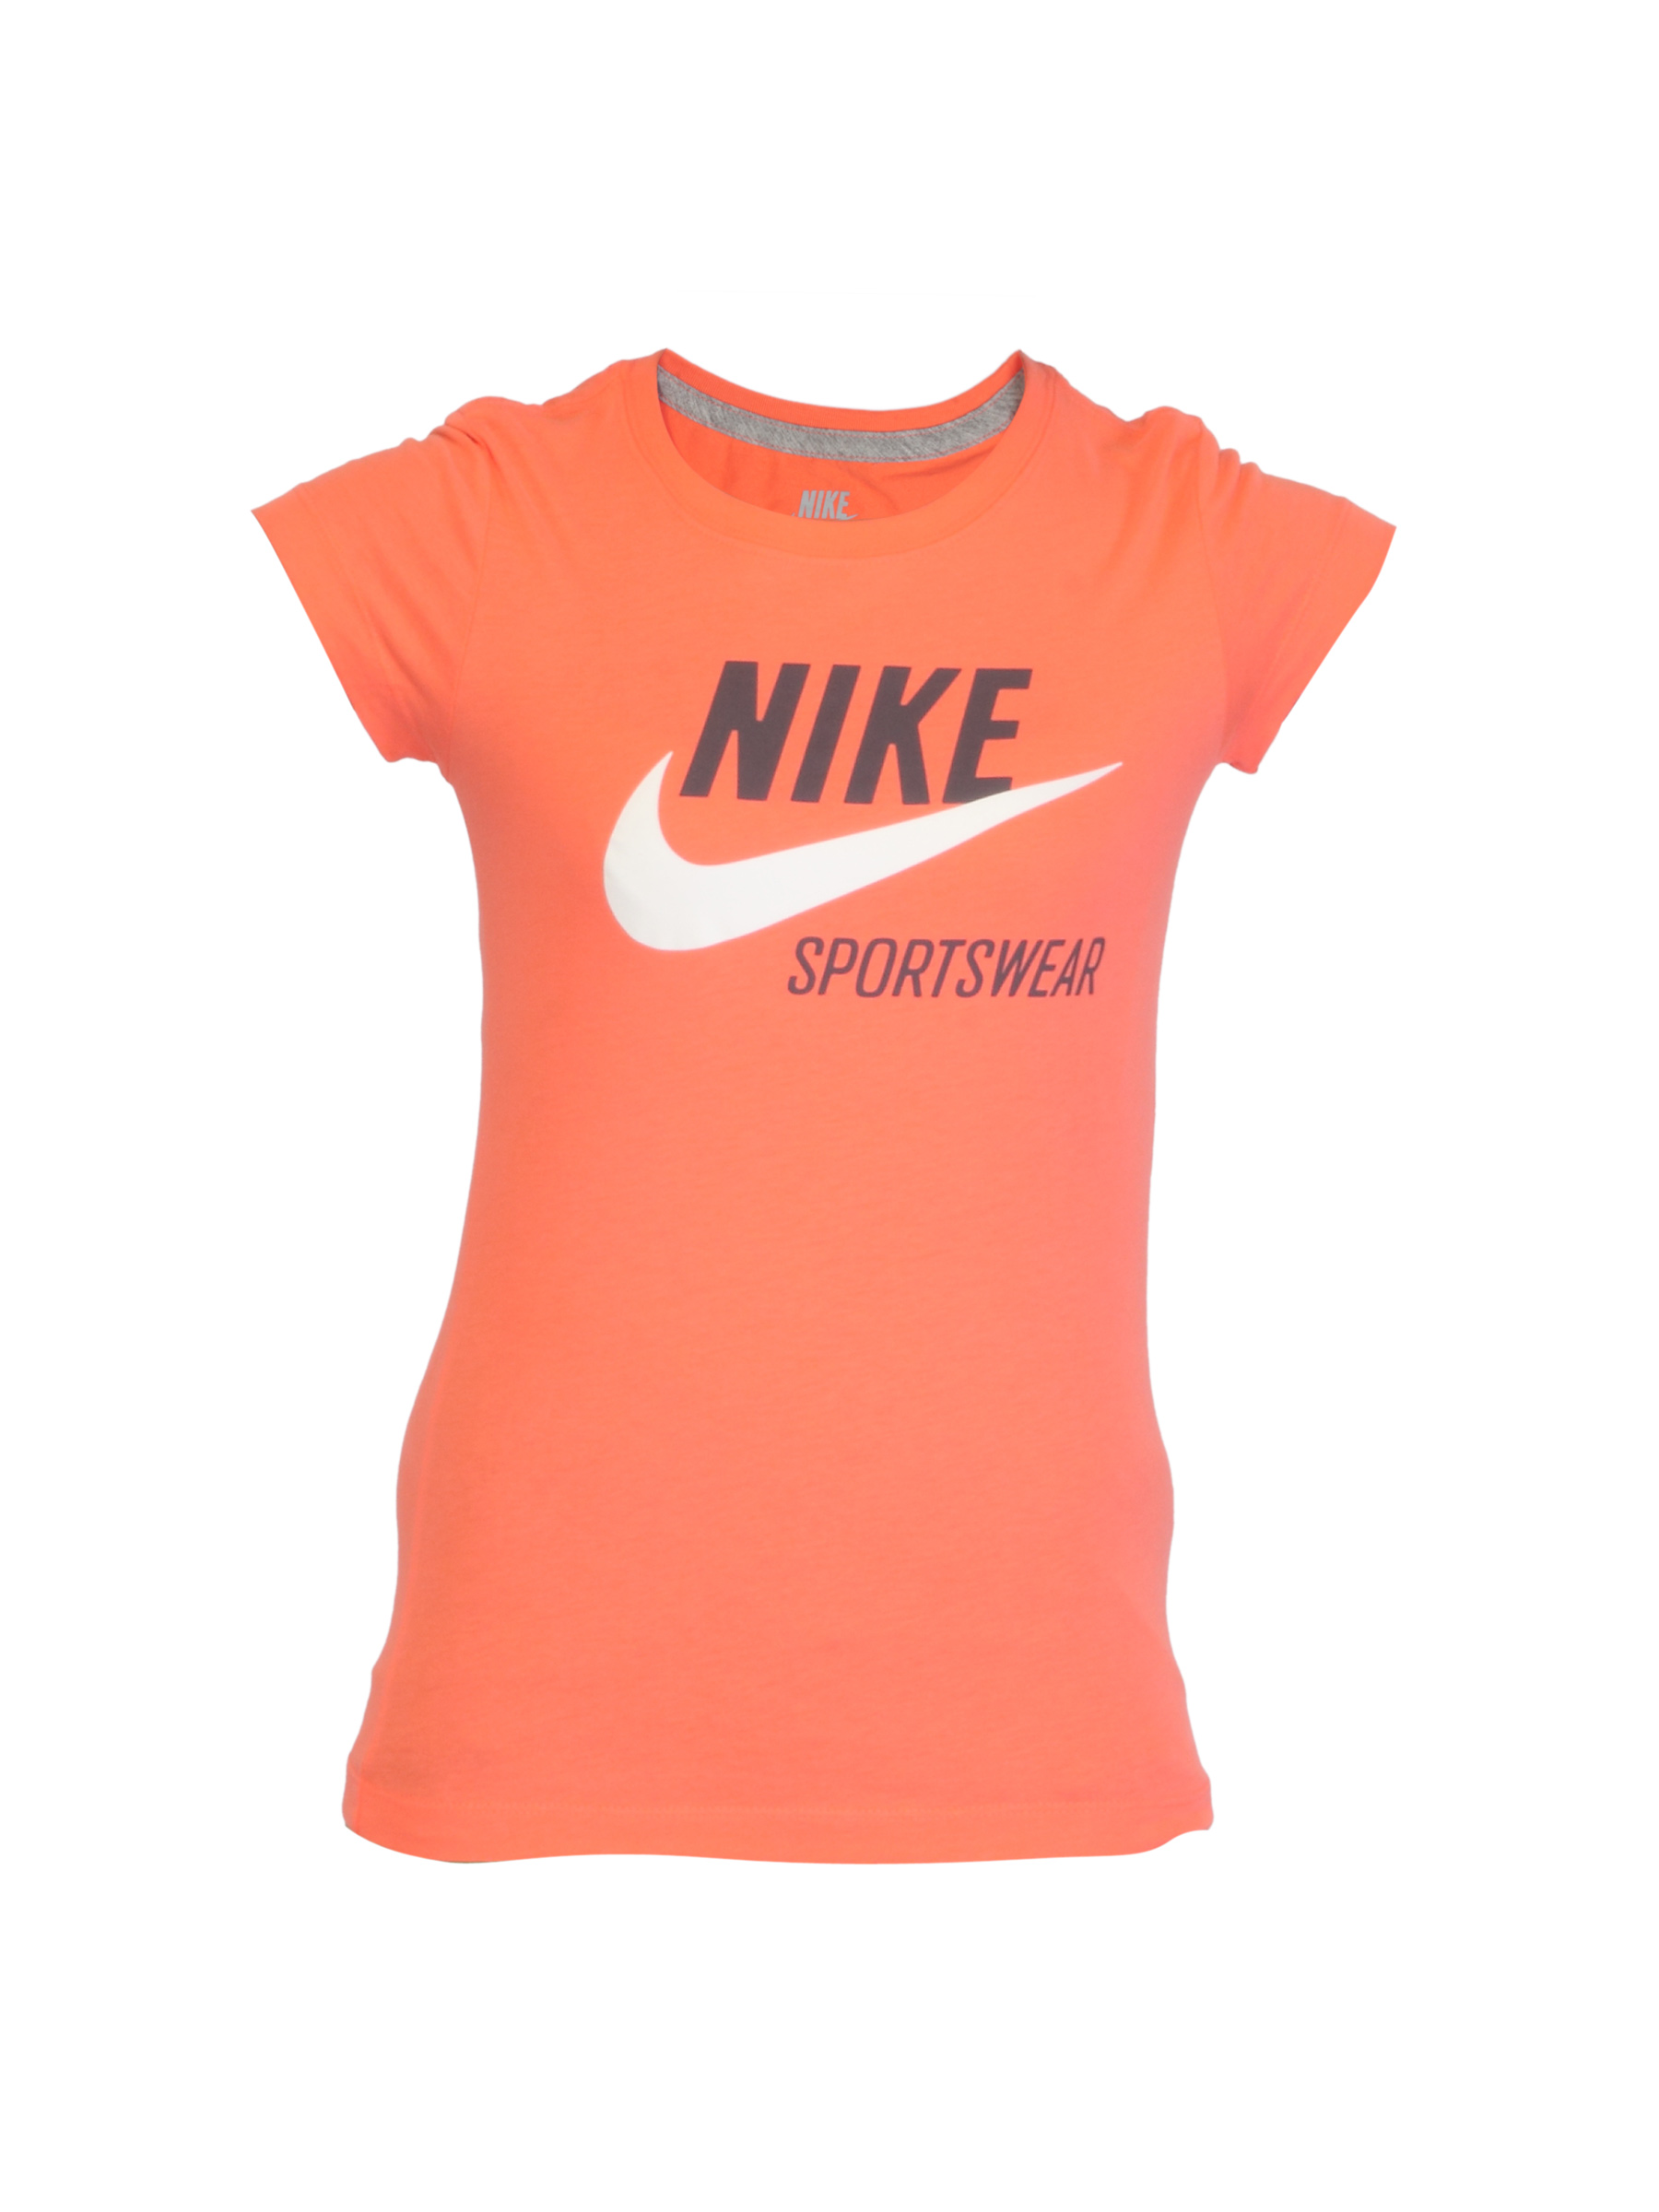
Nike Women Icon Orange T-shirt
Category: Apparel / Topwear / Tshirts
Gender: Women
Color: Orange
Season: Summer 2012
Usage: Sports